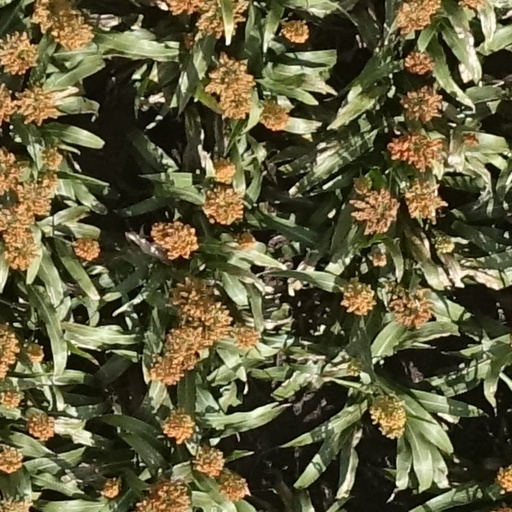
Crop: sorghum